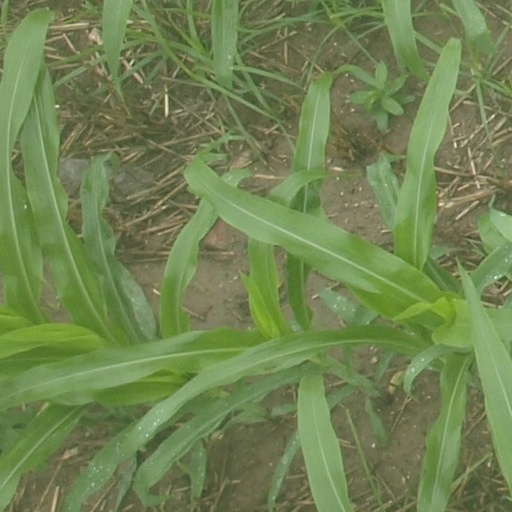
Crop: maize; corn